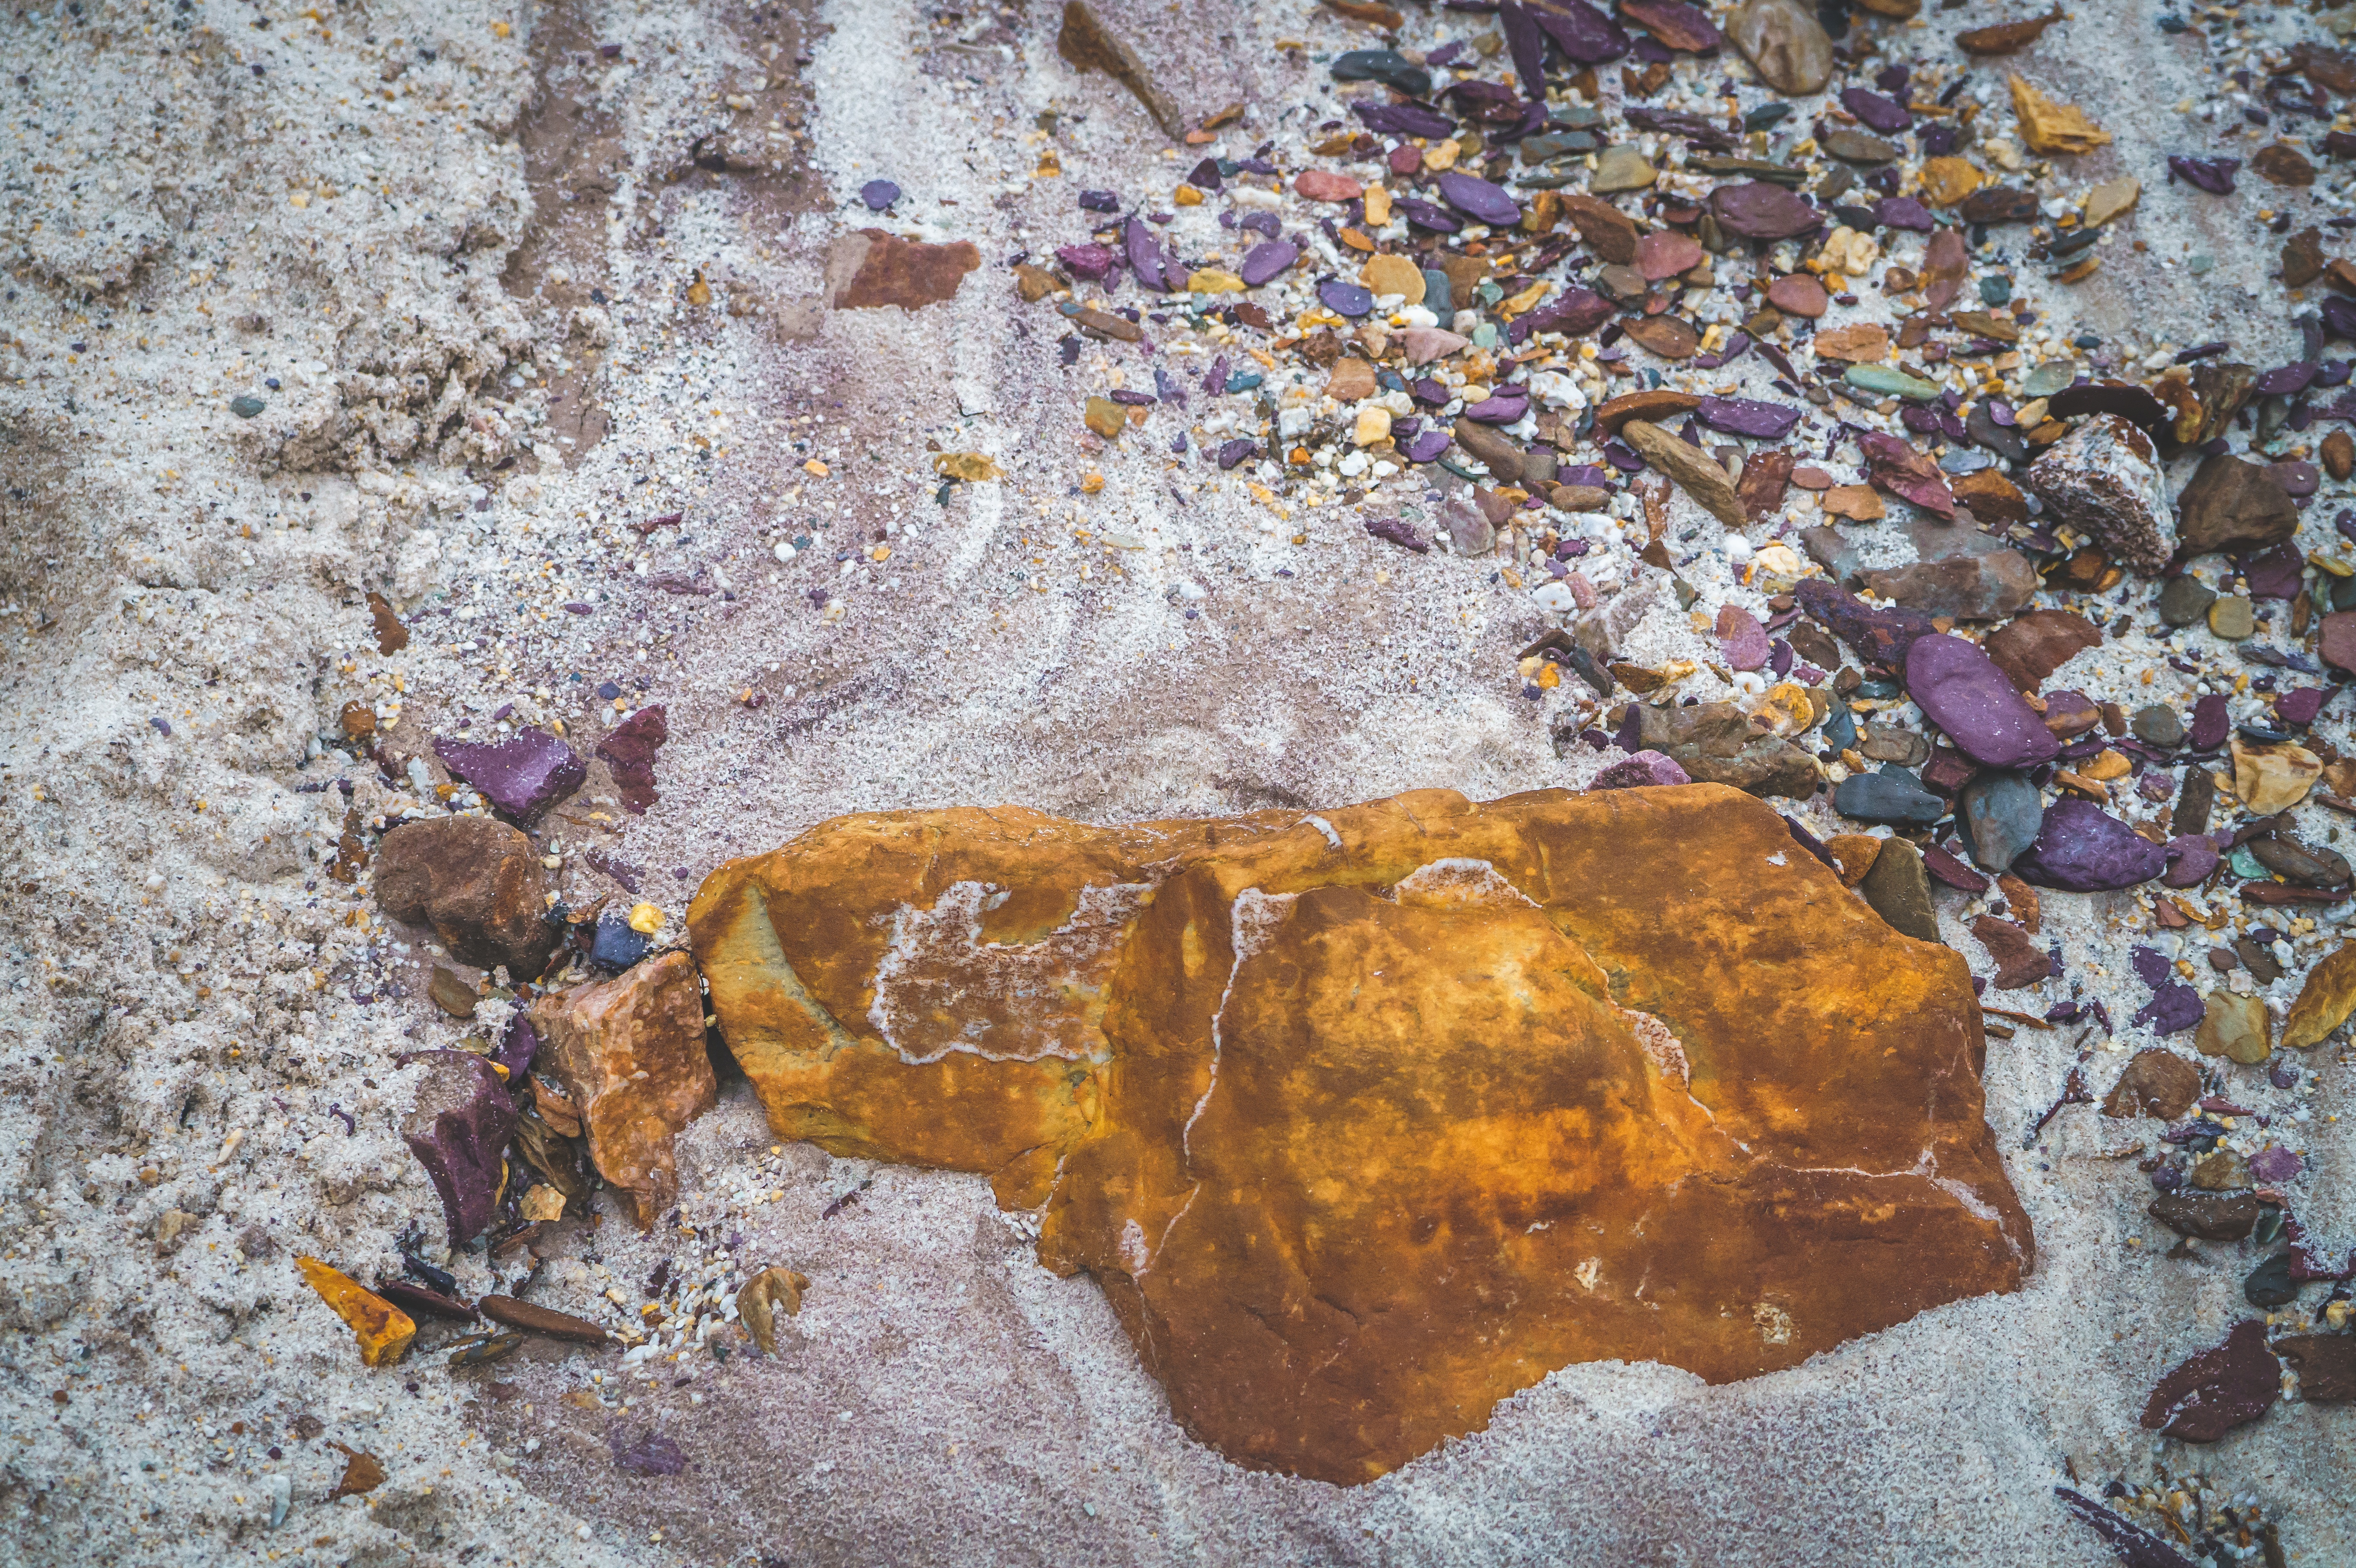
rock, leaf, autumn, material, painting, art, geology